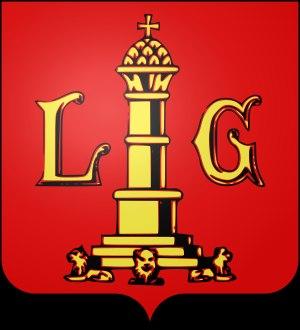
En héraldique, le blasonnement, dans son sens le plus fréquent, est l'action de décrire, ou encore de lire ou déchiffrer des armoiries. Il s'agit d'un langage technique propre pour décrire d'abord le dessin précis d'un blason, que rien ne peut décrire autrement, hormis une variante syntaxique, puis les ornements qui lui sont ajoutés.
En héraldique, le blason est une description identifiant son porteur, pouvant être représentée sur un écu, une armure, une bannière ou un tabar. On parle également d'armes, les armoiries désignant l'écu et ses ornements extérieurs. Le blason est un signe de reconnaissance de l'individu ou de sa famille, particulièrement utilisé par les chevaliers au Moyen Âge. Néanmoins ce symbole ne leur est pas réservé : en France, il n'est pas besoin d'être issu de la noblesse pour créer son blason. Les roturiers créent des blasons dès le début du XIIIᵉ siècle, les bourgeois étant imités par les simples paysans dès le XIVᵉ siècle. Les villes en créent également de même que certaines administrations et corporations. La règle est de ne pas usurper les armes d'autrui. Cette identification personnelle est devenue héréditaire dans les lignées mâles à partir de 1130 environ.